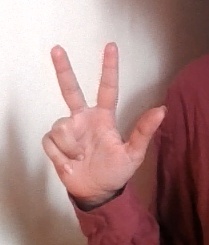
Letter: al